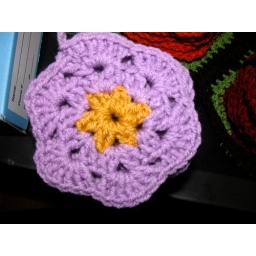
This is the Stage 2 of the purple flower in the throw. Green, then brown trim will be added next.